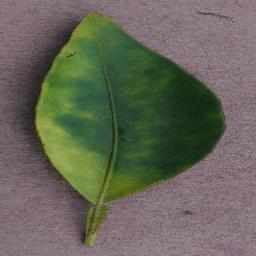
Label: Orange___Haunglongbing_(Citrus_greening)